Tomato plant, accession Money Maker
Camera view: horizontal (90 deg, fisheye); turntable rotation: 240 degrees
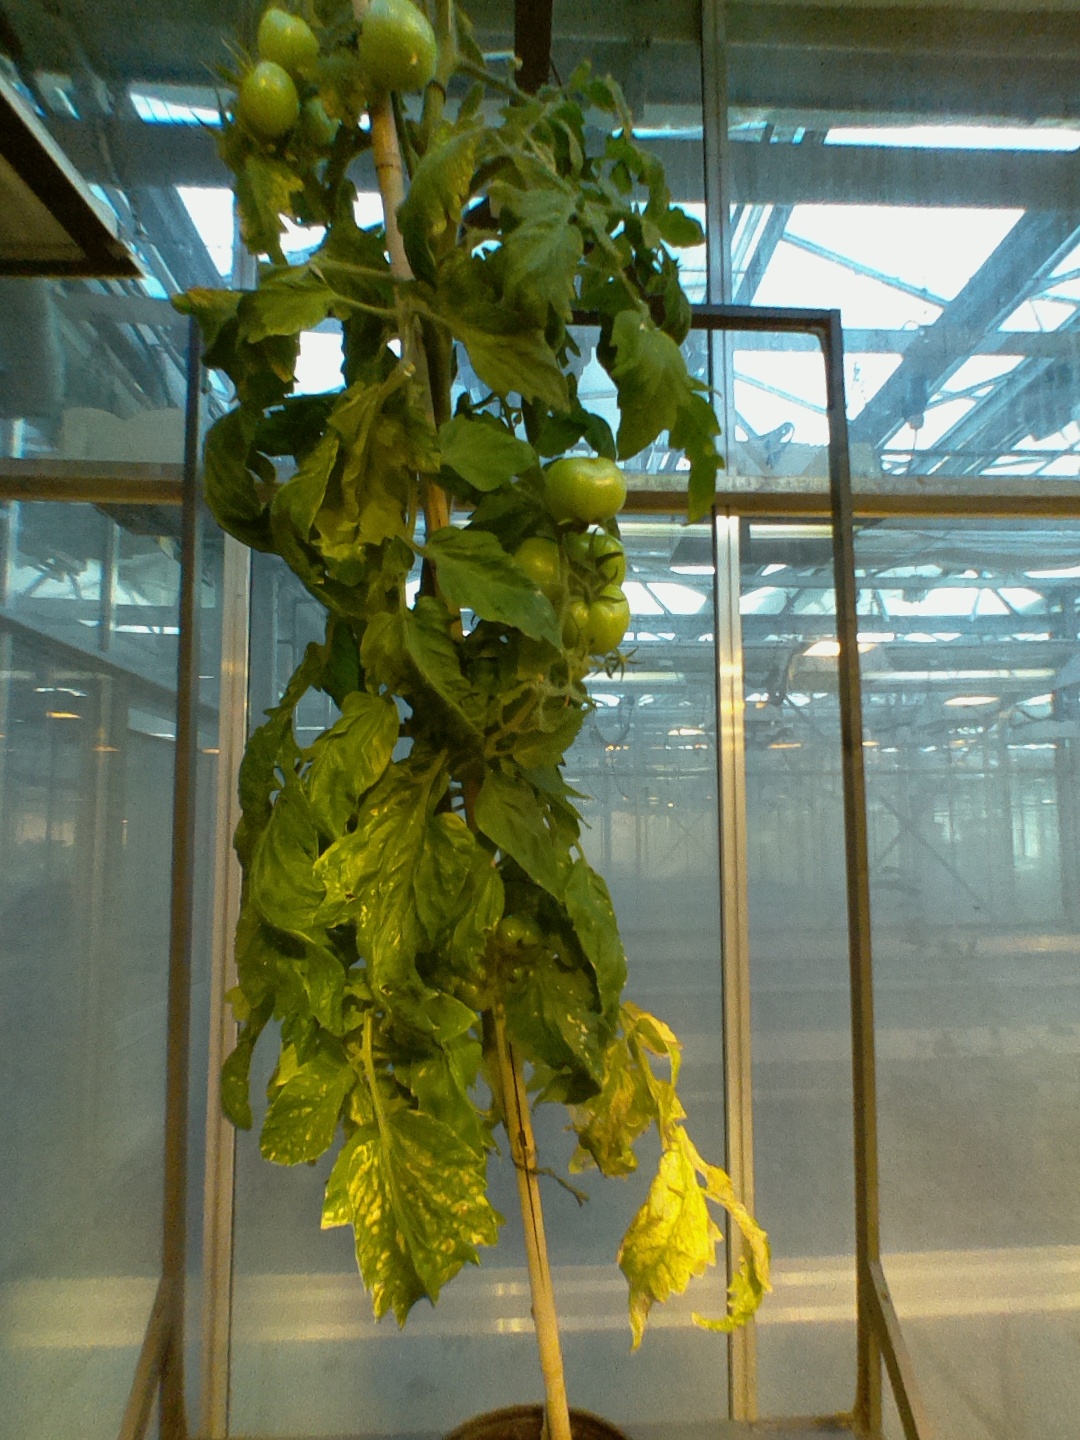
BBCH growth stage 78: 80% -90% of final fruit size